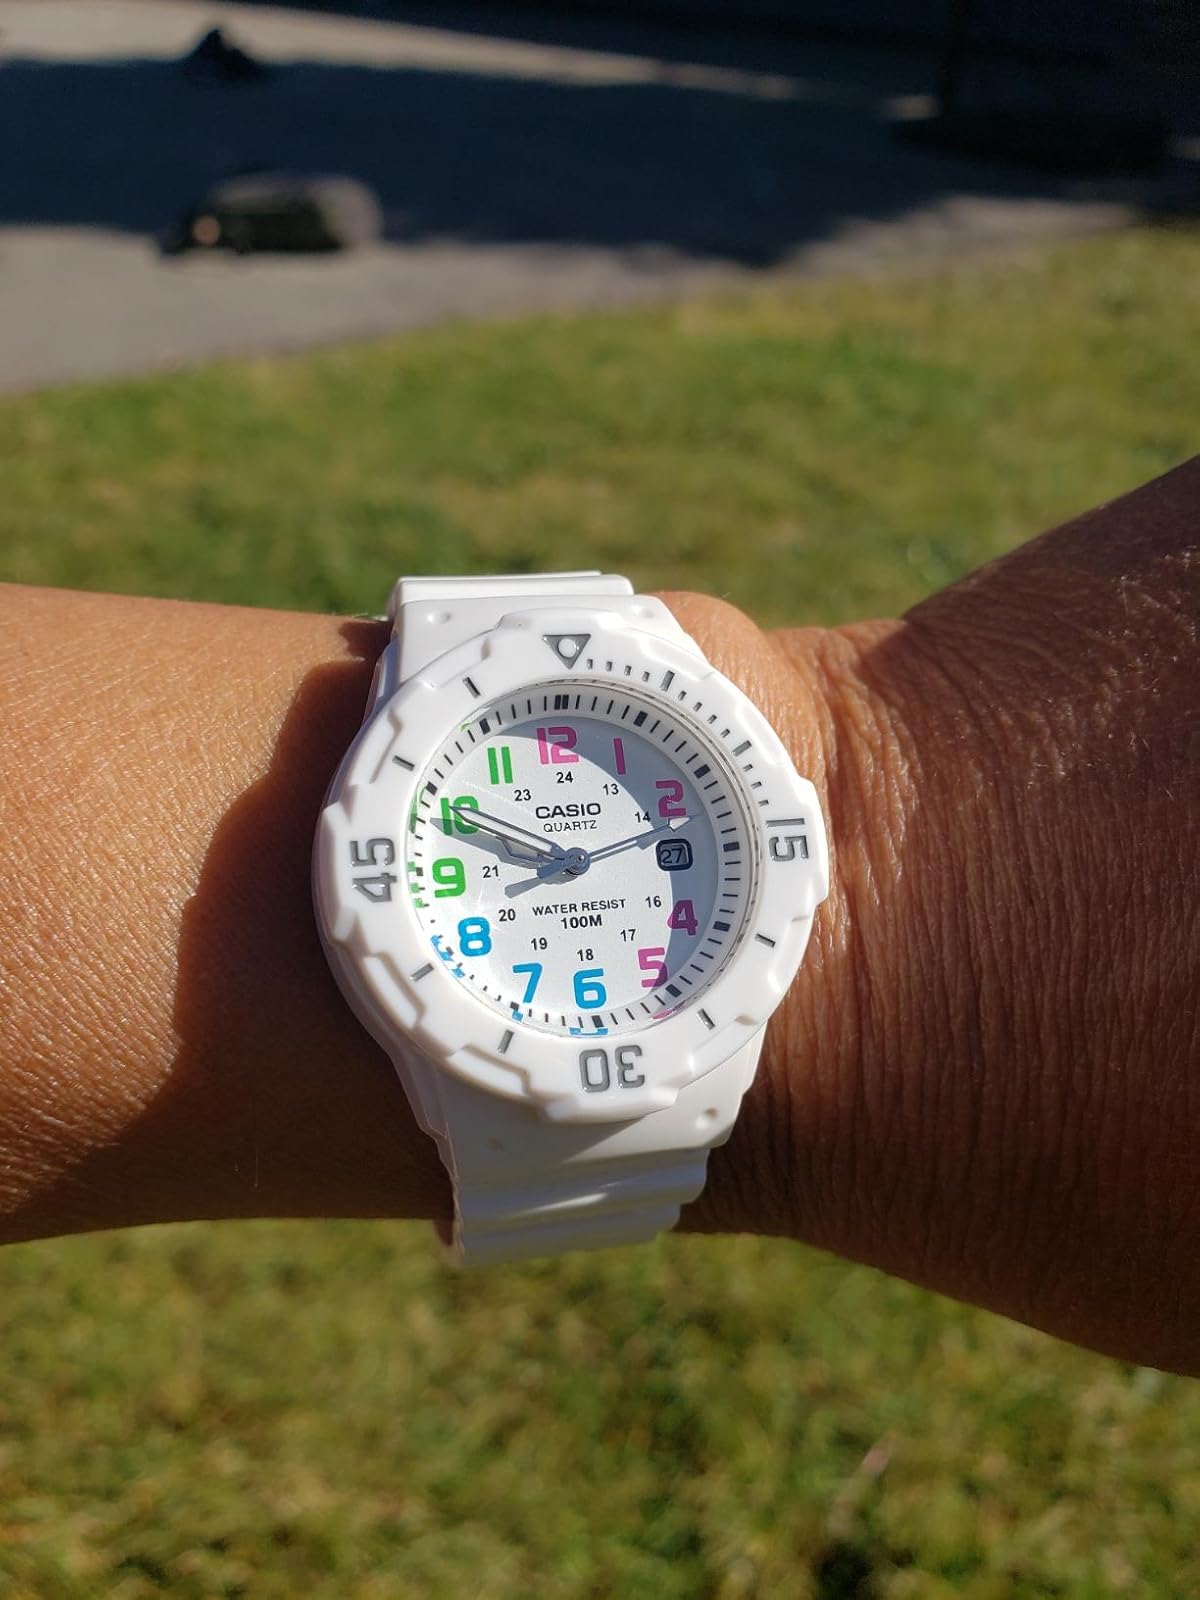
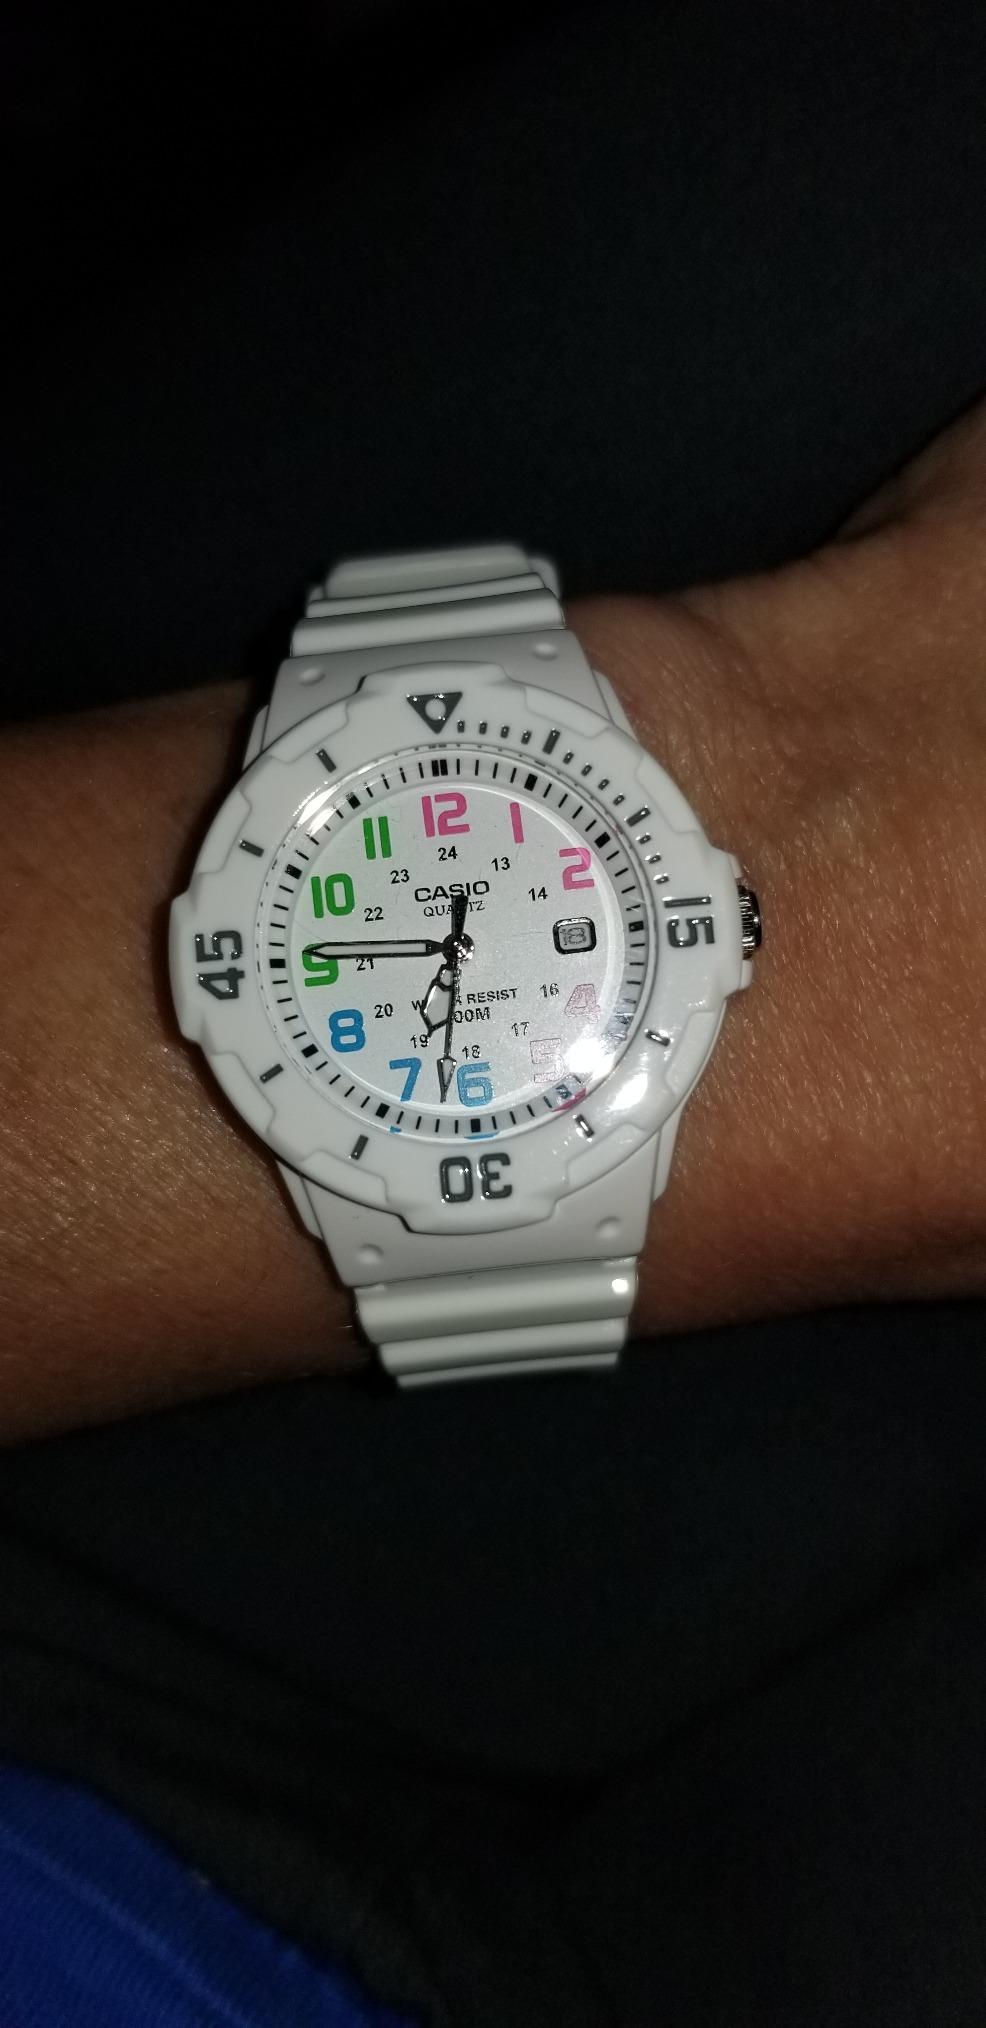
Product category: accessories_watch
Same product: yes